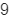
Number: 9